India as a Secular State

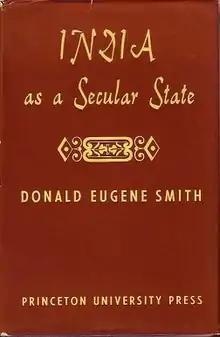
First edition

India as a Secular State is a book written by Donald Eugene Smith and published by Princeton University Press in 1963.